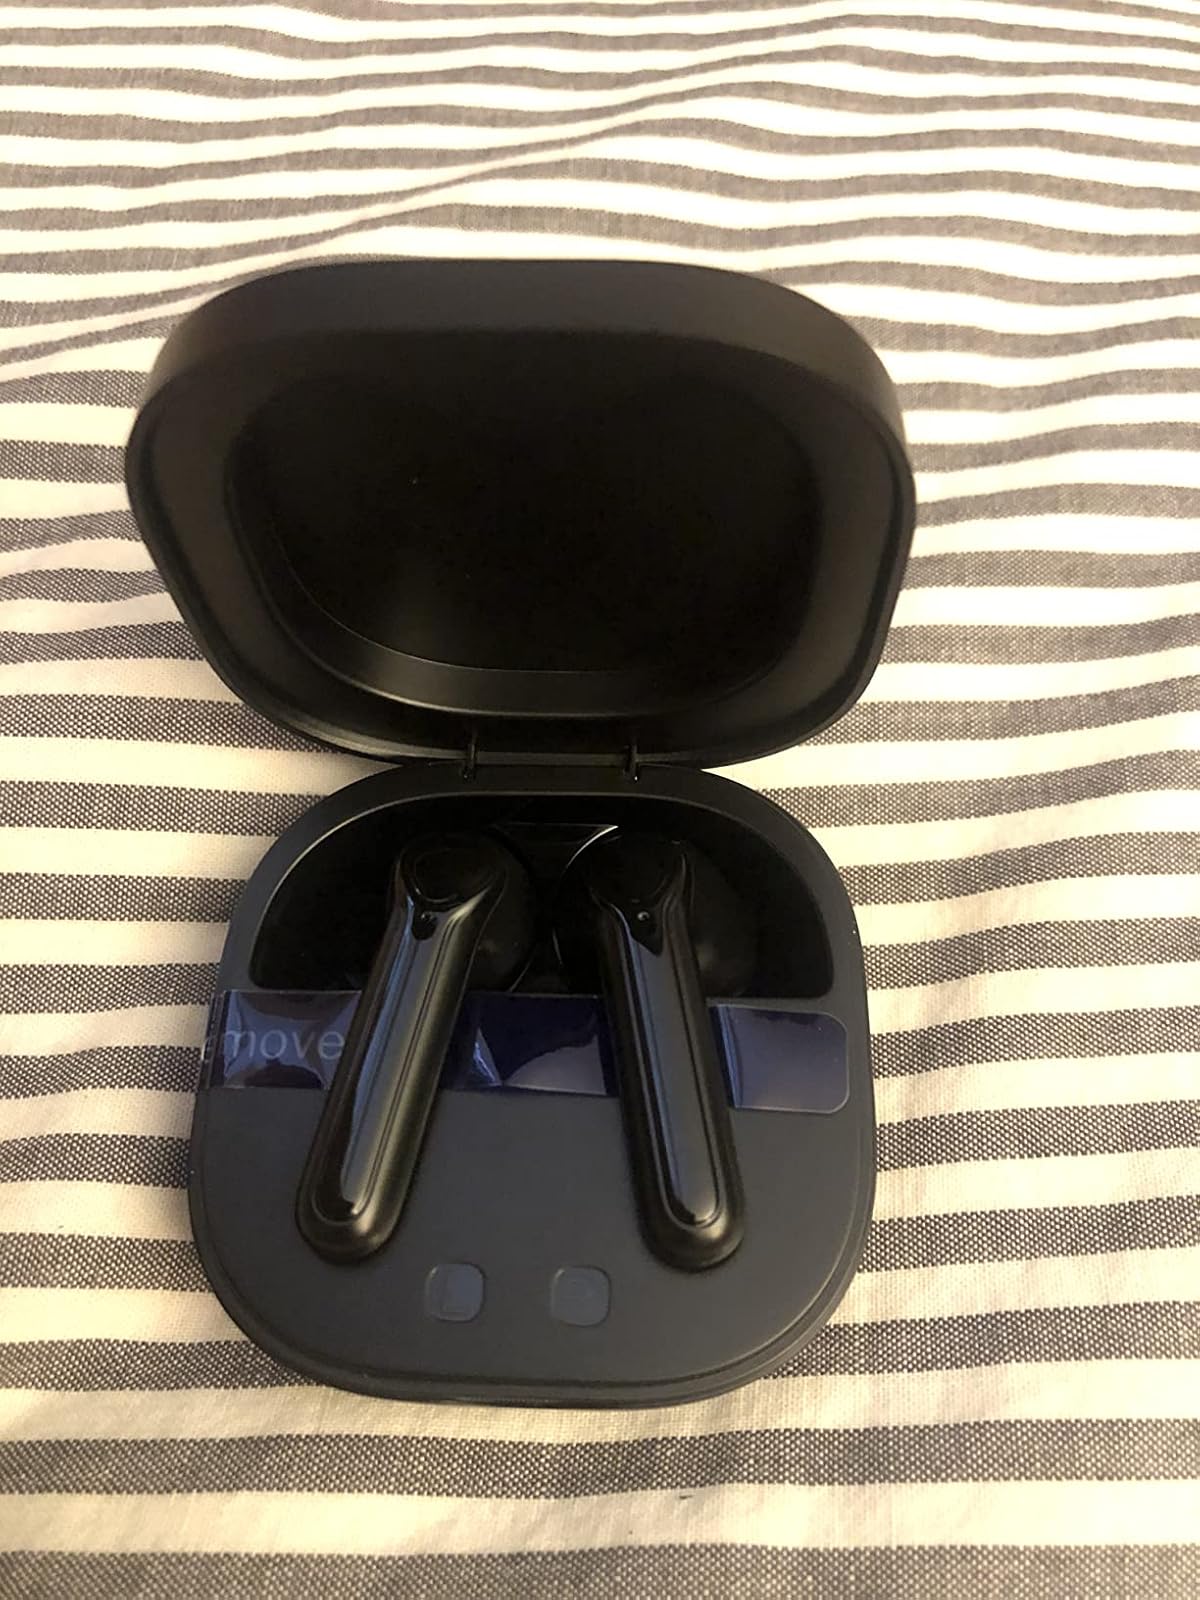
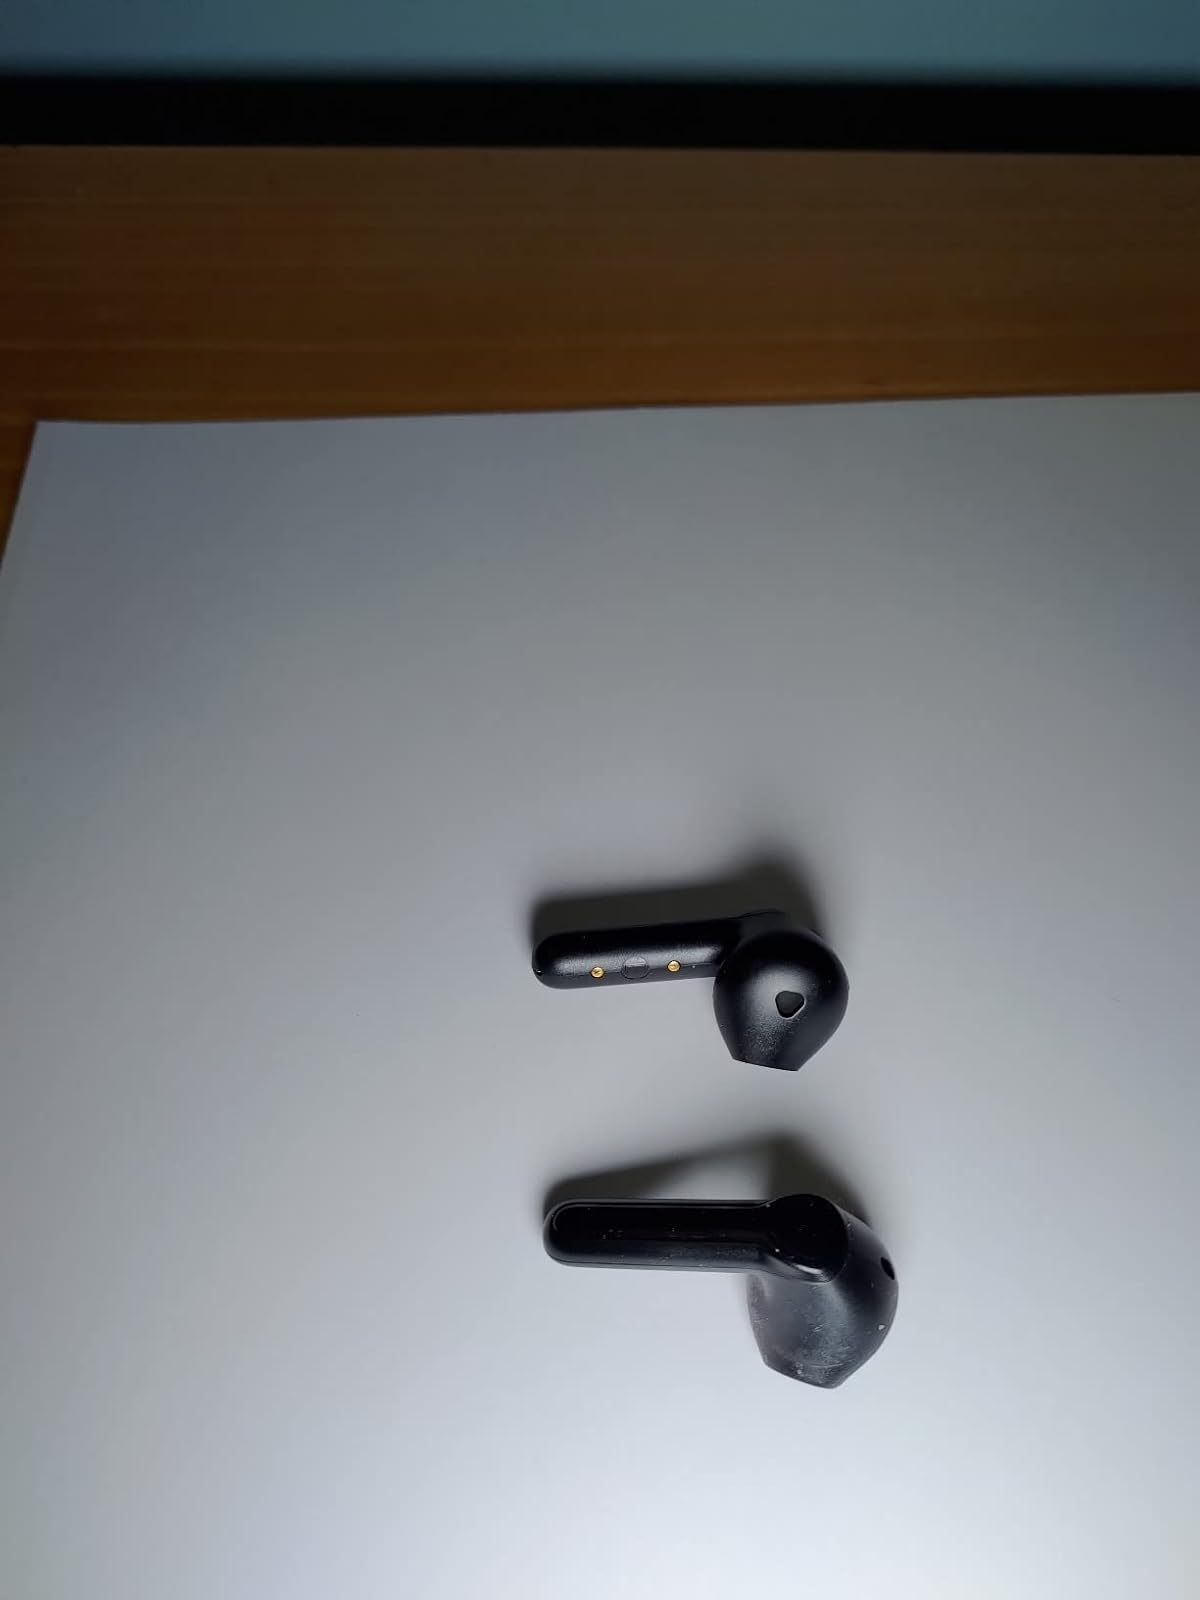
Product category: earbuds
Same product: yes